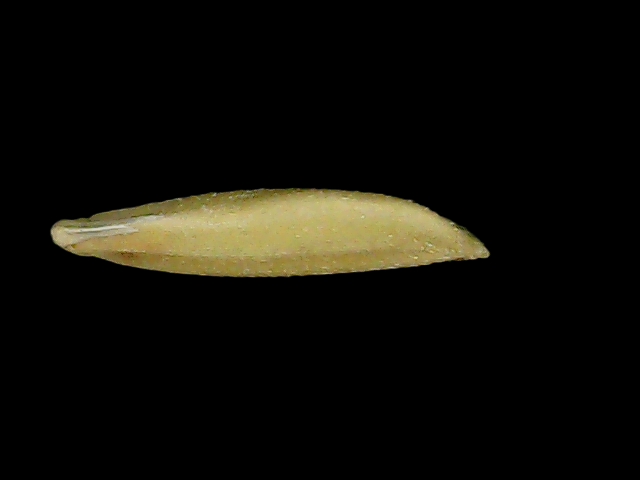
Rice variety: Bd75